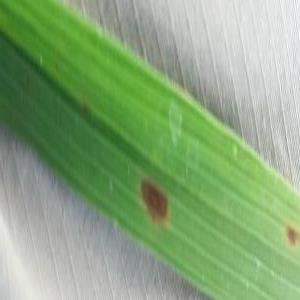
Disease: Brownspot